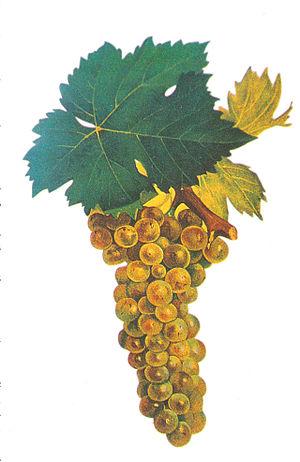
Grappe de Muscat blanc à petits grains par Viala et Vermorel